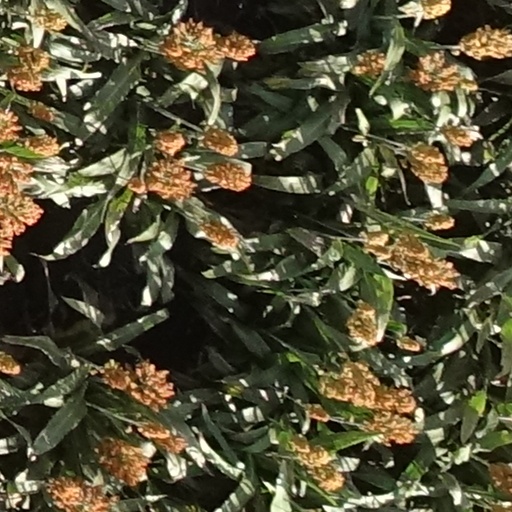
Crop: sorghum